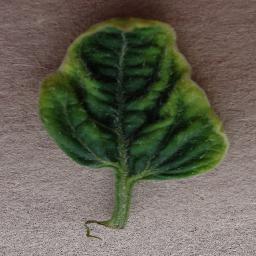
Label: Tomato___Tomato_Yellow_Leaf_Curl_Virus